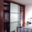
Label: wardrobe